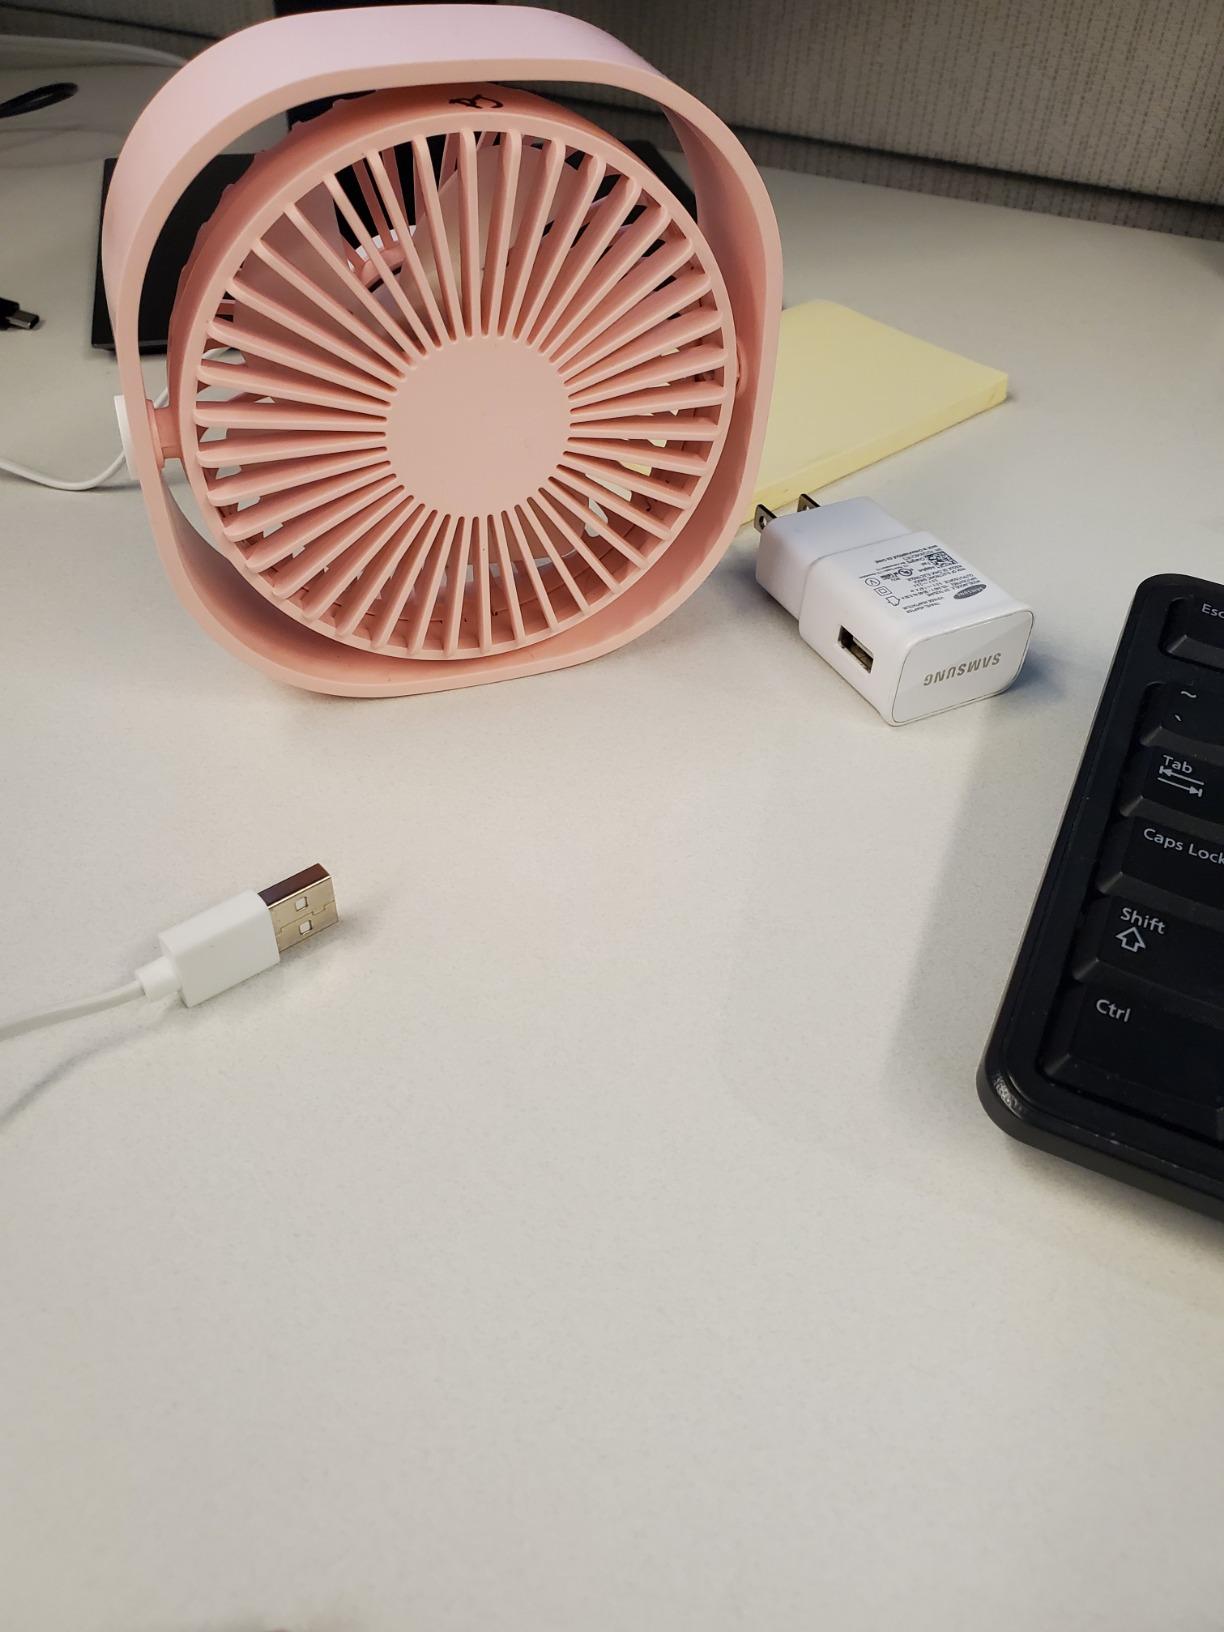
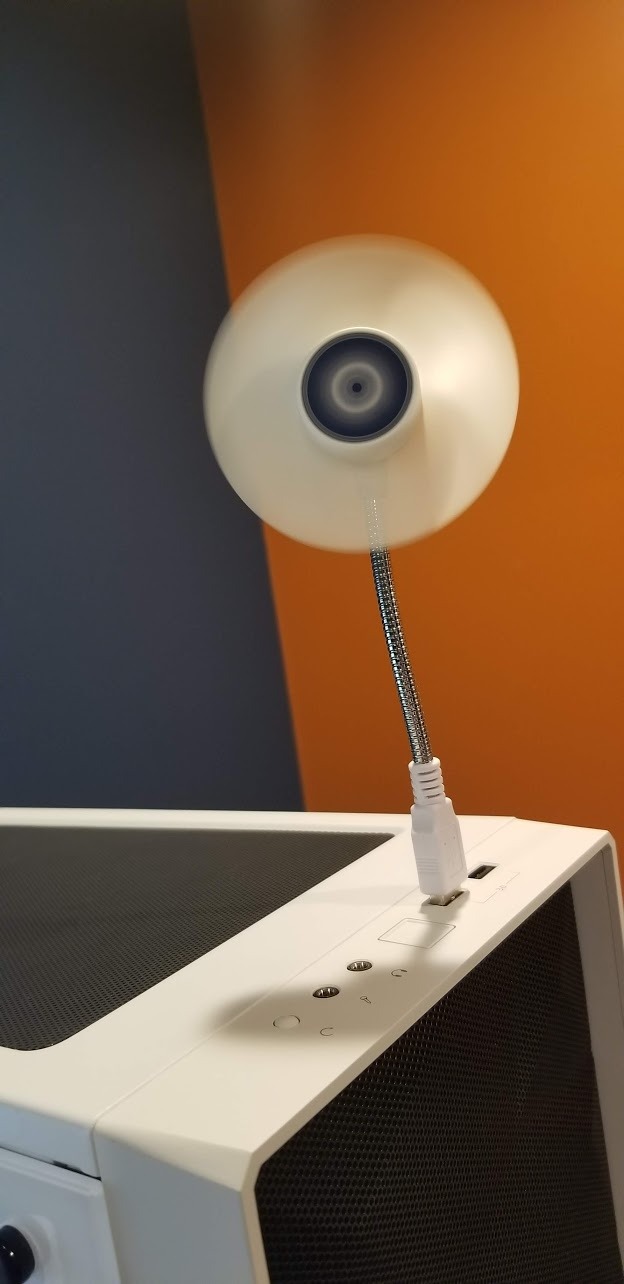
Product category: fan
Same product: no